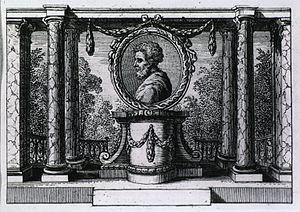
Guillaume de Salicet, ou Guglielmo da Saliceto, dit aussi de Placentia, ou le Placentin, est un moine dominicain lombard du Moyen Âge, et le premier grand médecin-chirurgien d'Europe occidentale à réaliser l'union intime entre médecine hippocratique et pratique chirurgicale.